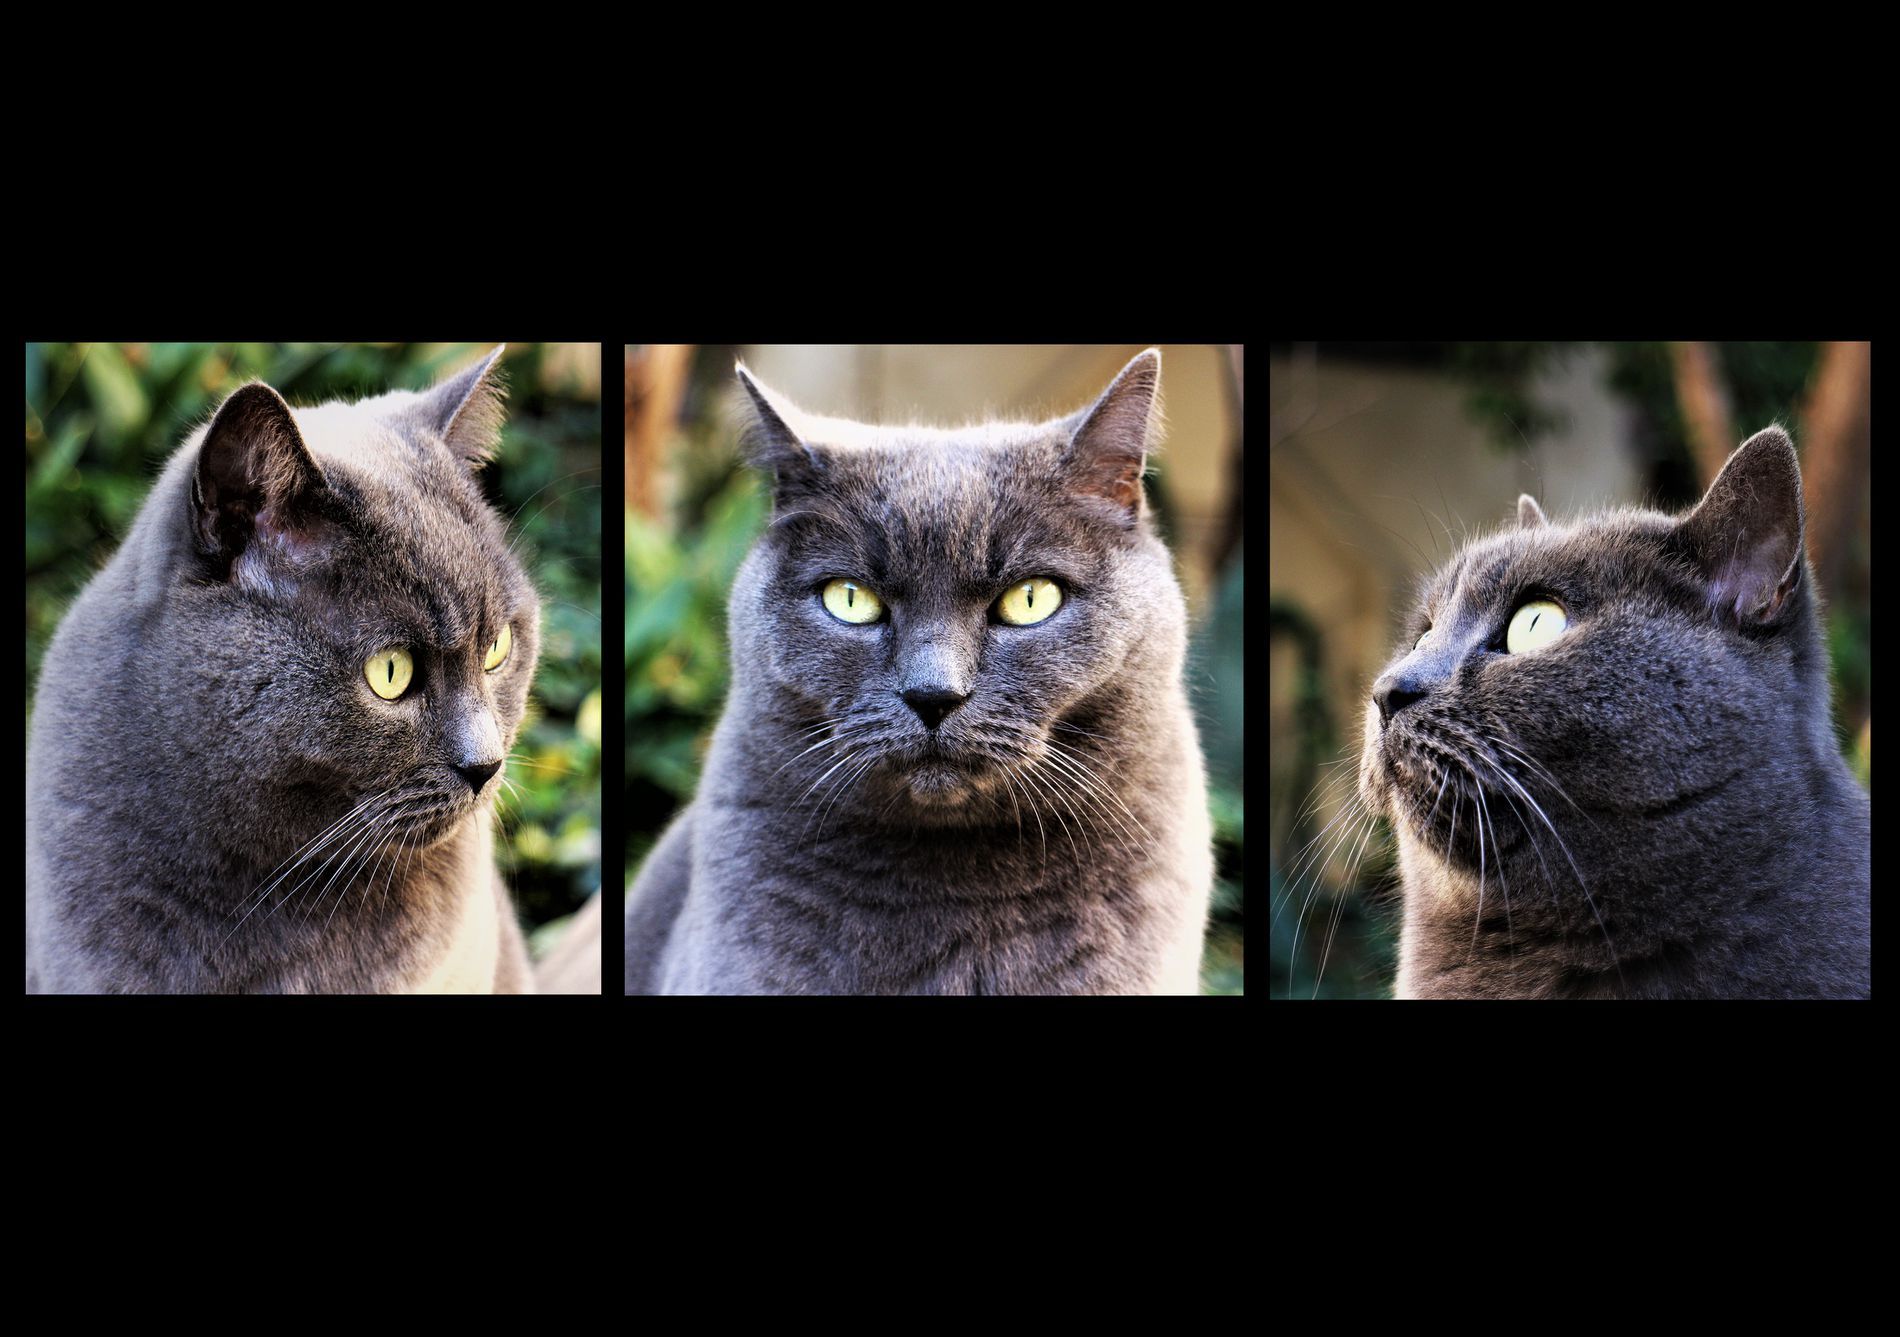
Cat Collage
Three shots of the same cat in a collage style, Side by side in an outdoor setting.
Close up shot, Grey color dominant from the cat, Contrast on the cat gives a bright sunny day in the outdoors, The greyness of the cat in collage style with yellowness of the of the cat eyes with soft triangle style, Give a confidence mood to the shot.
Labels: Art, Collage, Animal, Cat, Mammal, Pet, Manx